AC power plugs and sockets: British and related types

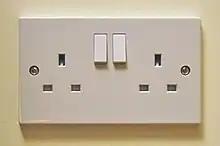
BS 1363 type electrical socket-outlets. The closed shutters block entry of foreign objects

There are two common misconceptions about the purpose of the fuse in a BS 1363 plug: one is that it protects the appliance connected to the plug, and the other is that it protects against overloading. In fact the fuse is there to protect the flexible cord between the plug and the appliance under fault conditions (typical British ring circuits can deliver more current than appliance flexible power cords can handle).